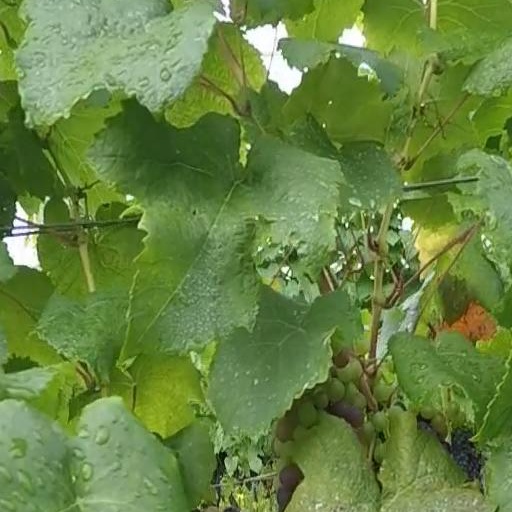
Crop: grape